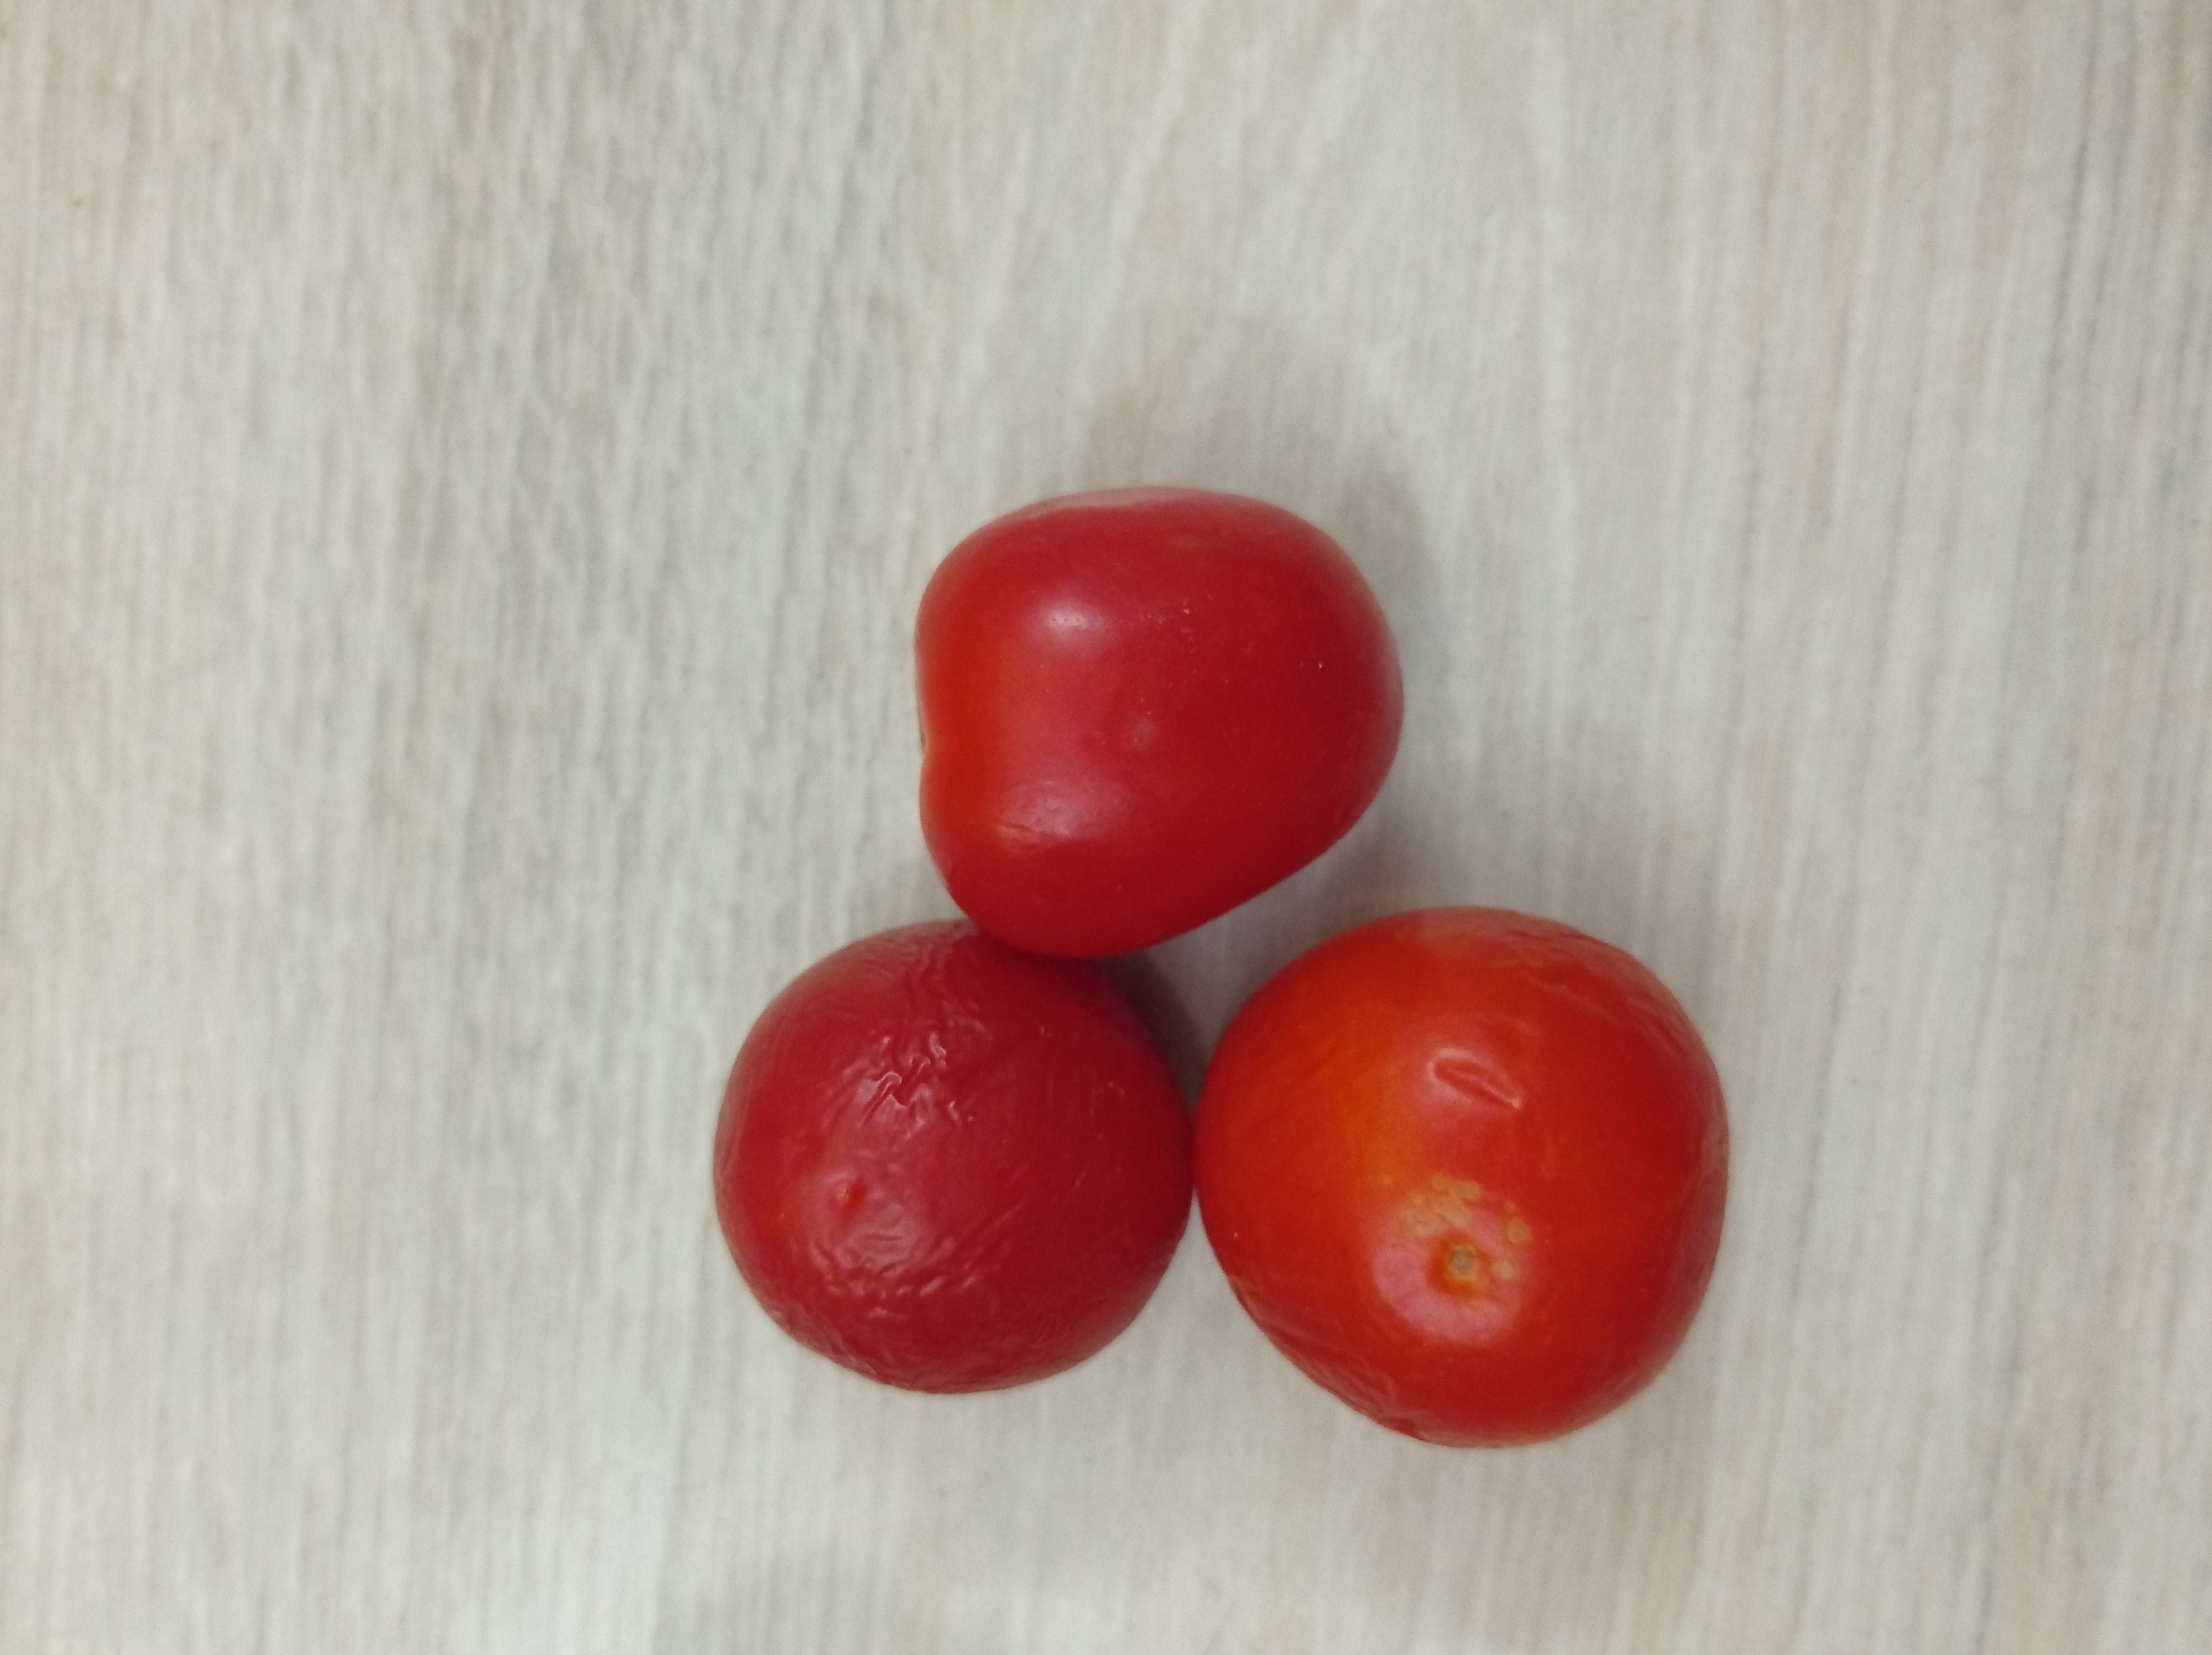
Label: Fresh